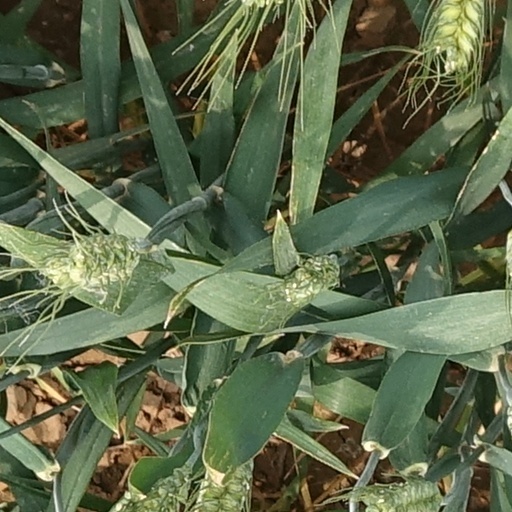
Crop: wheat